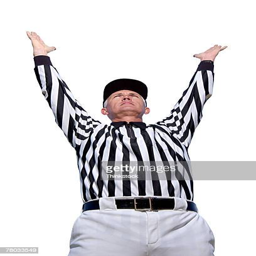
low angle of referee signaling a touchdown .